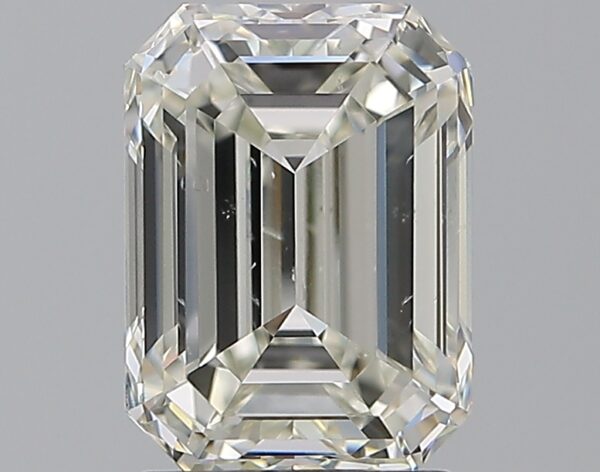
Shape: emerald
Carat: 2.5
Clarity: SI1
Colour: J
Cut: EX
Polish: EX
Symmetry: EX
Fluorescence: N
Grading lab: GIA
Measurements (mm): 8.71 x 6.45 x 4.44